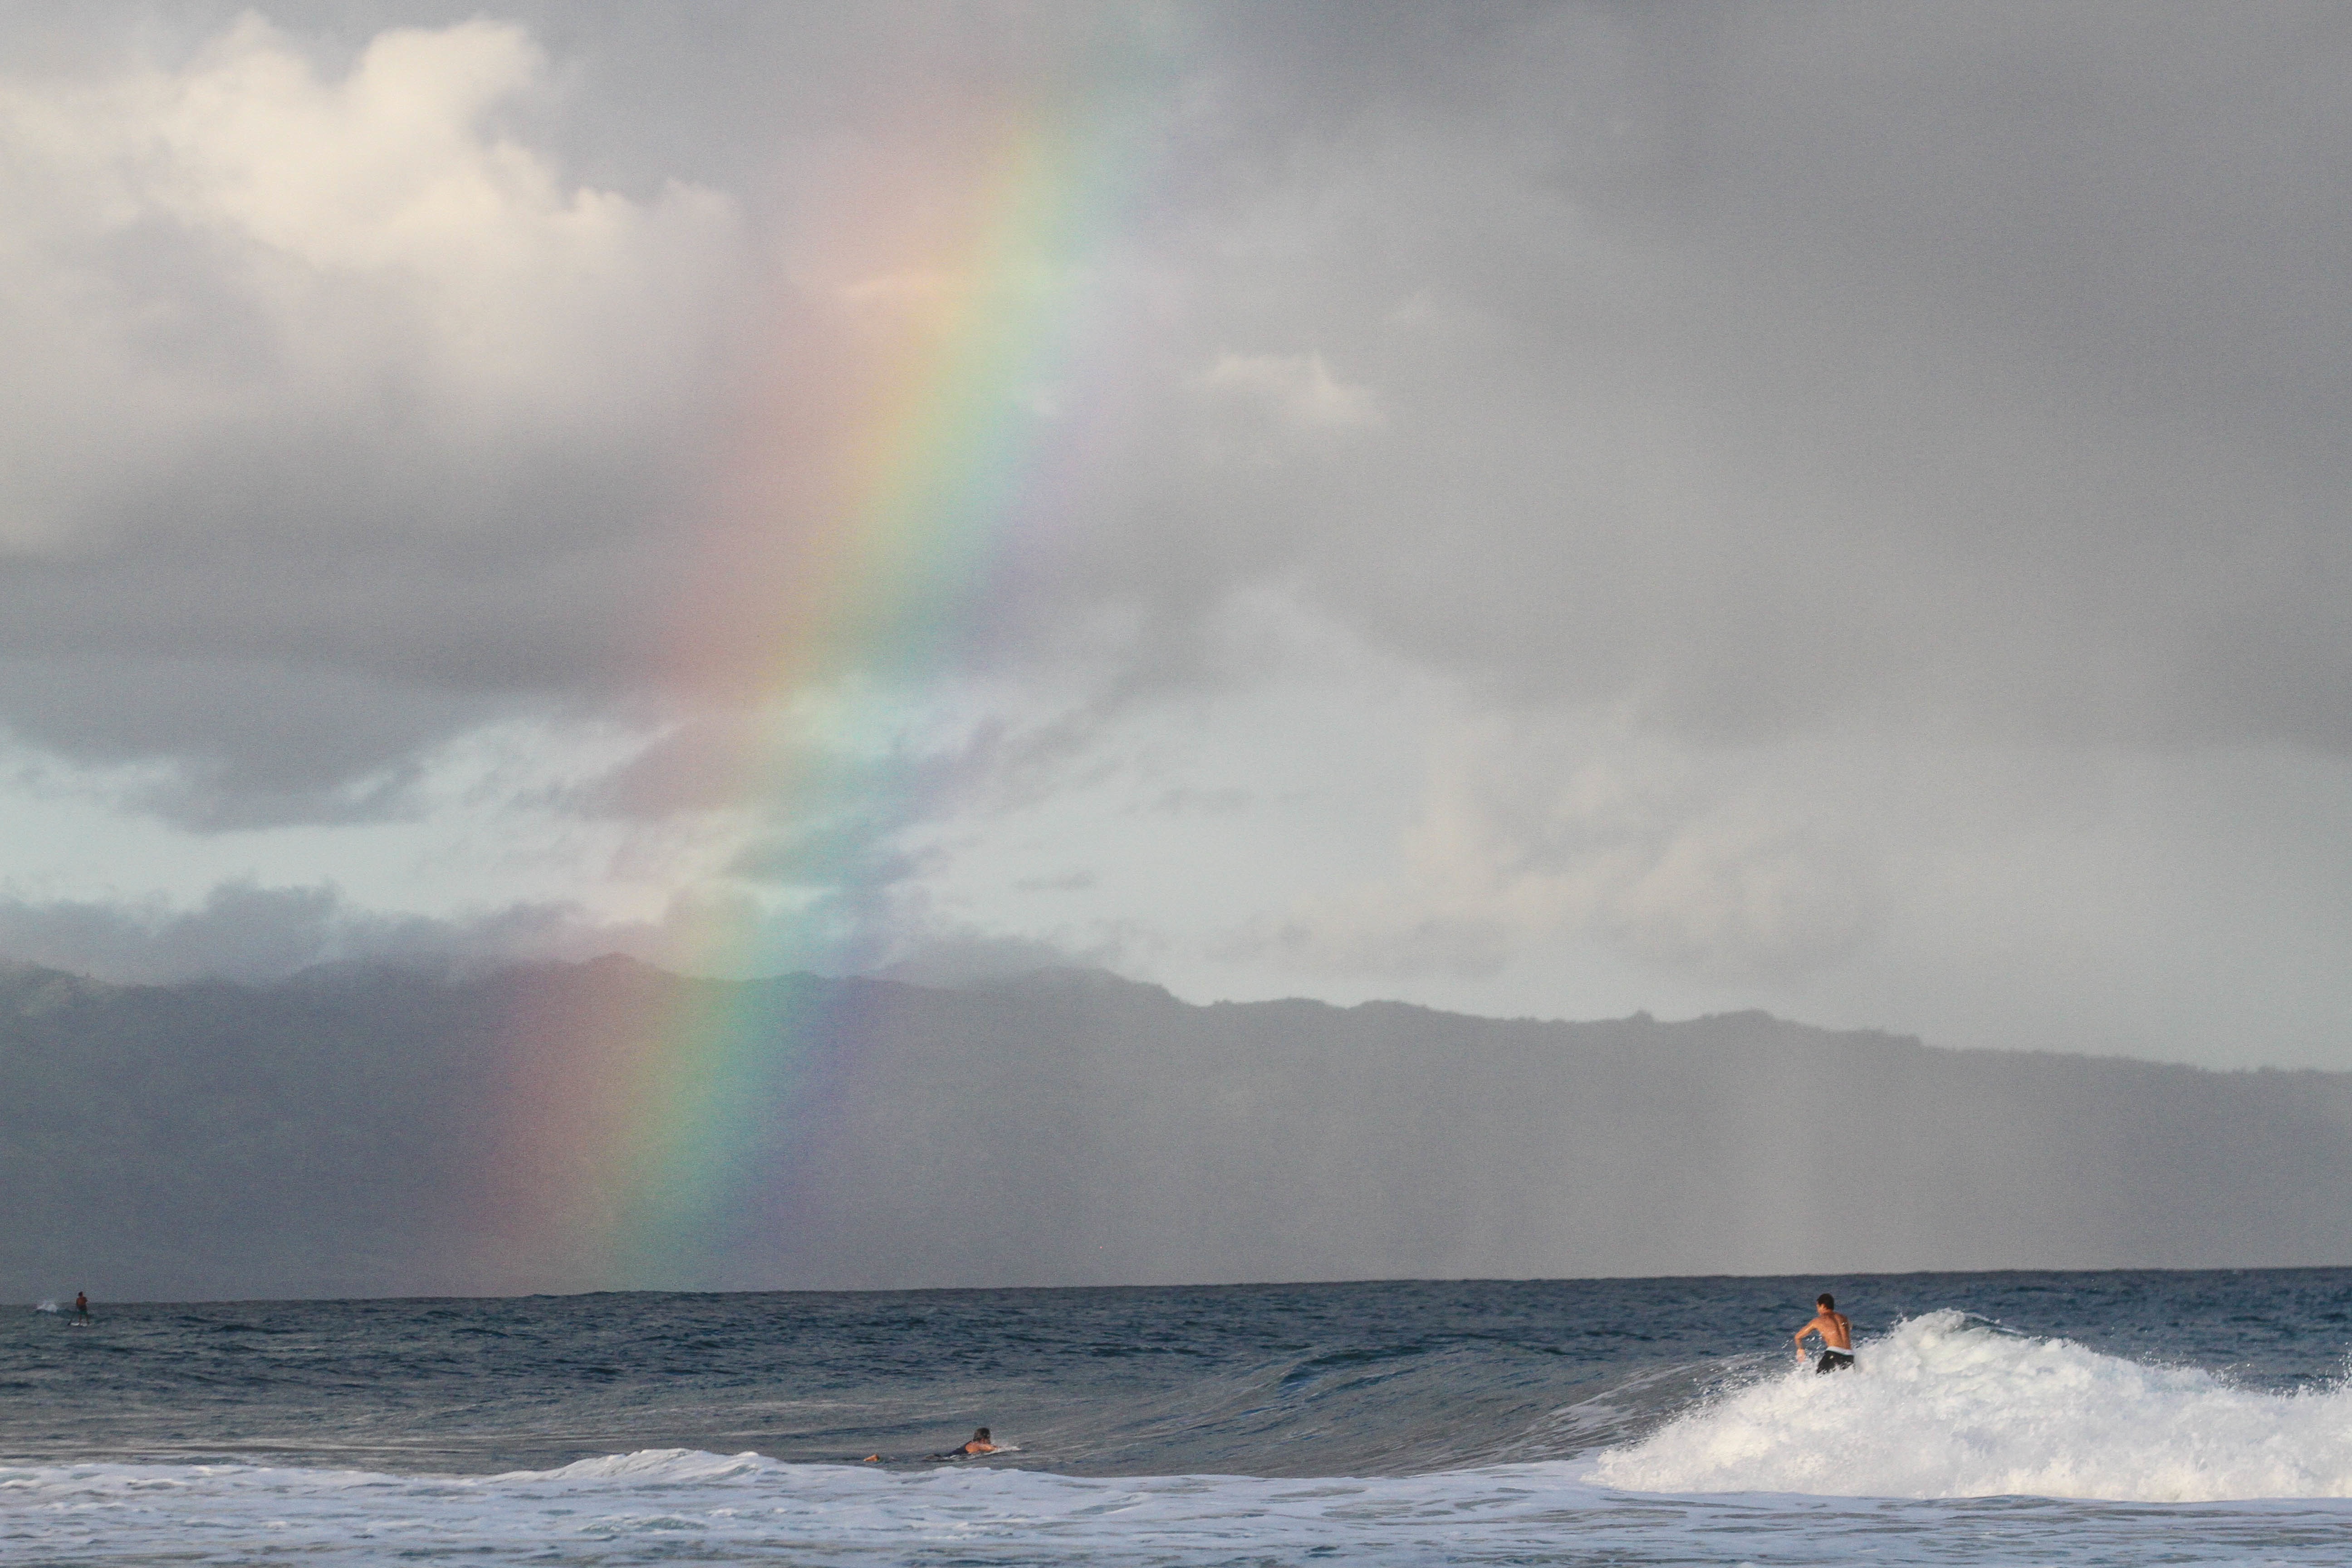
sea, ocean, cloud, wave, wind, weather, rainbow, meteorological phenomenon, wind wave